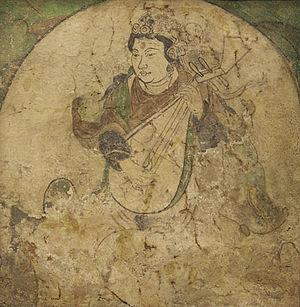
Le Protectorat général pour pacifier l'Ouest, ou Grand Protectorat général pour pacifier l'Ouest, ou Protectorat d'Anxi, est un protectorat établi par la dynastie Tang en 640 pour contrôler le bassin du Tarim. Son siège a d'abord été établi au Zhou de Xi, qui est maintenant connu sous le nom de Tourfan, avant d'être déplacé à Qiuci. C'est d'ailleurs dans cette ville que l'on localise ce siège pendant la plus grande partie de l'existence du protectorat. Les Quatre Garnisons d'Anxi, à savoir celles de Kucha, Khotan, Kashgar et Karashahr, sont créées entre 648 et 658, et font partie intégrante du Protectorat. En 659, durant le règne de l'empereur Tang Gaozong, la Sogdiane, Ferghana, Tachkent, Boukhara, Samarcande, Balkh, Herat, le Cachemire, le Pamir, la Bactriane et Kaboul font tous leur soumission à la Chine et au Protectorat. Après la révolte d'An Lushan, c'est Guo Xin qui devient Protecteur général et qui défend la région et les quatre garnisons, même après la rupture des communications avec Chang'an suite aux attaques de l'Empire du Tibet.